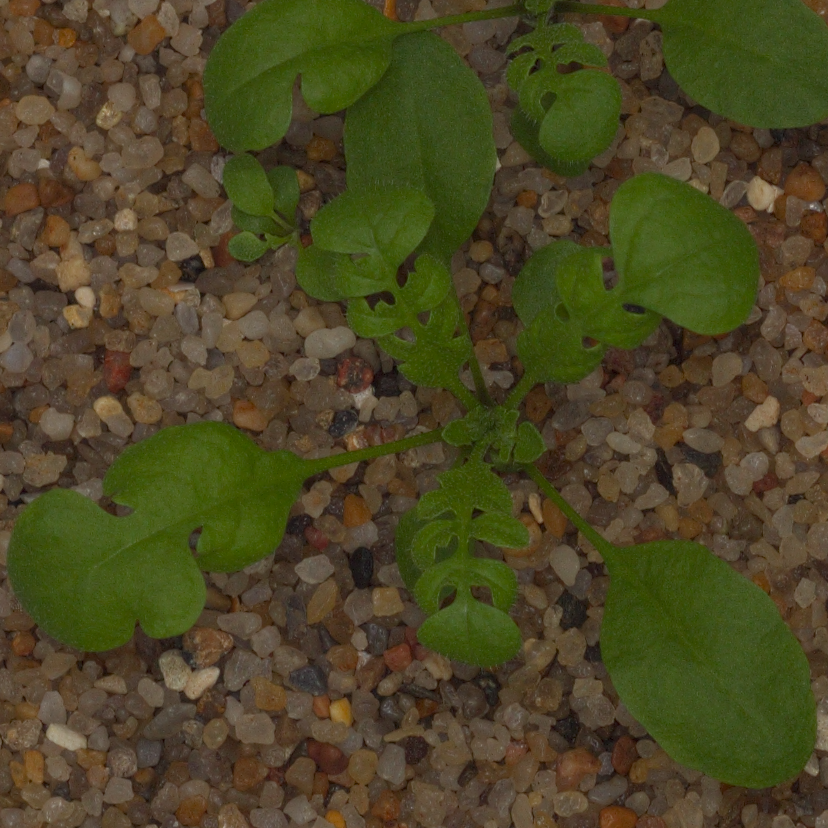
Label: shepherds_purse